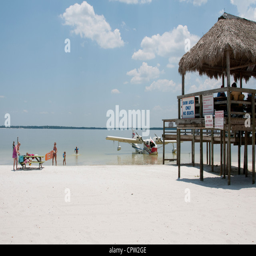
aircraft type & holidaymakers on the beach